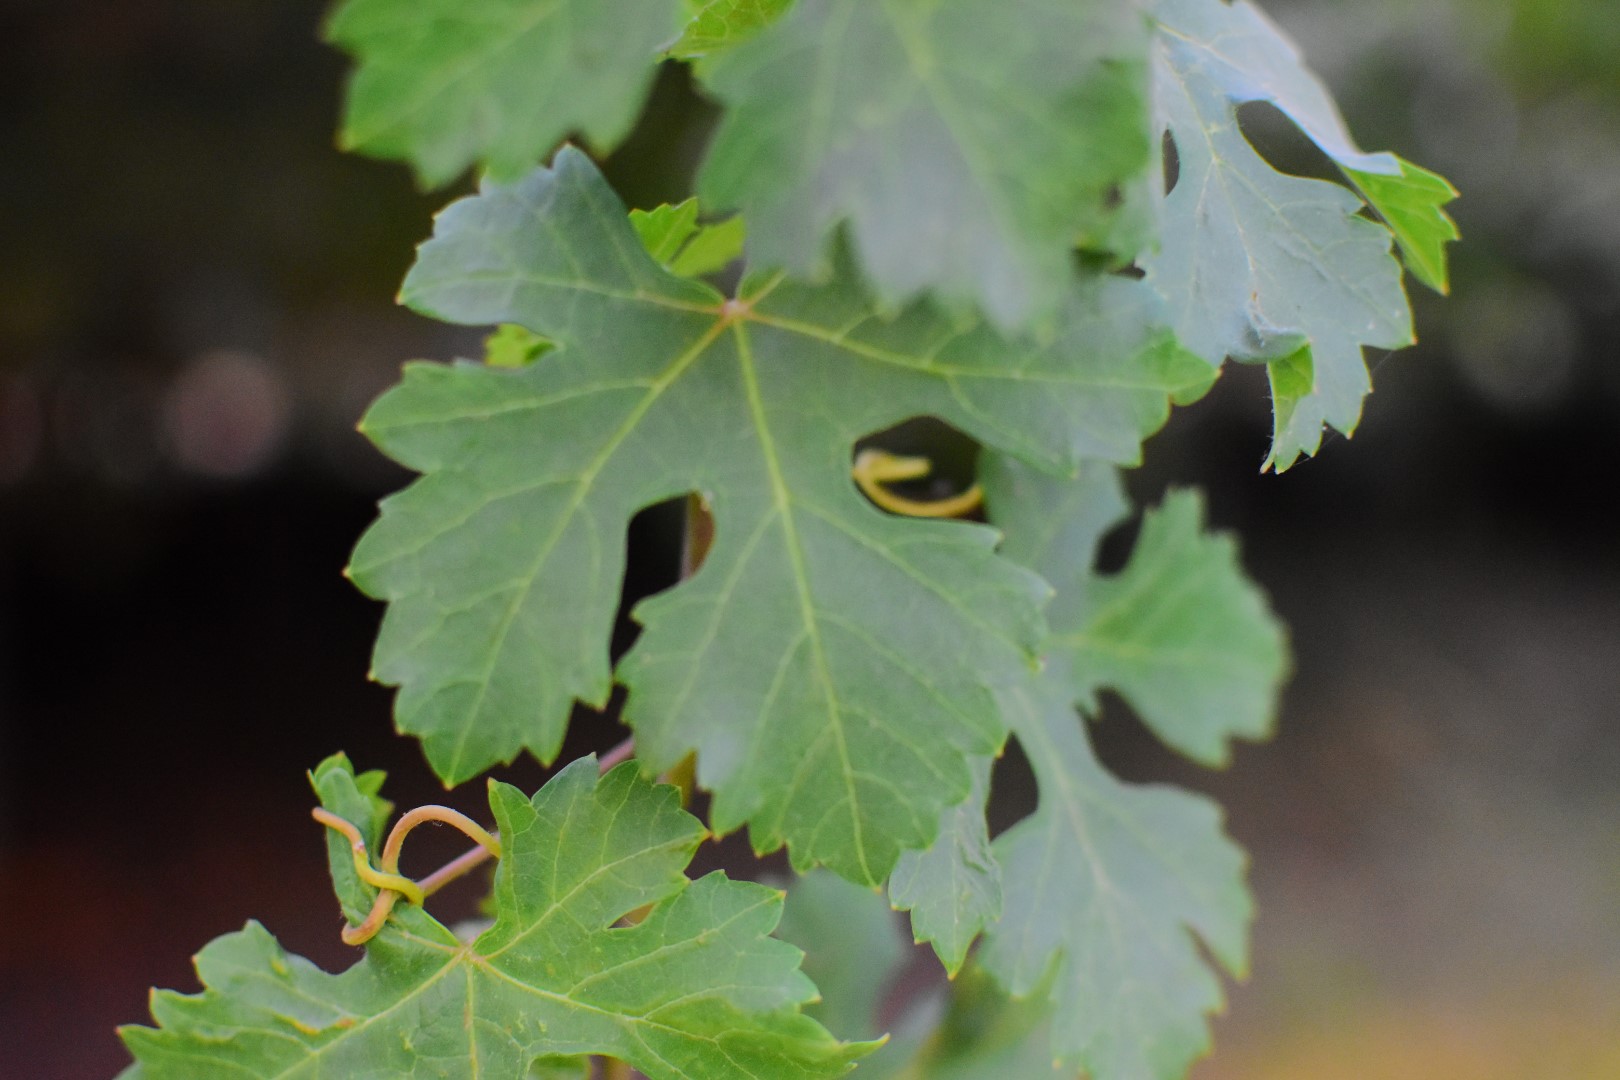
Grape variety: Aswud Balad